Citroën C4 Cactus

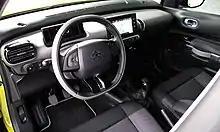
Interior

Production started in April 2014 at PSA's factory in Villaverde, Madrid. Sales commenced in France in June 2014. It is a five-door SUV in Touch, Feel and Flair trim levels, and is powered by 1.2 L inline-three petrol engines and 1.6 L inline-four diesel engines.